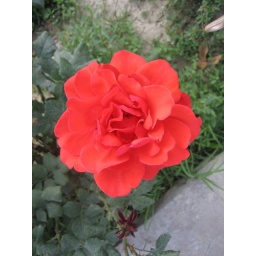
Apparently Afghans are very into their gardens. Certainly the gardens around the house and the office are quite beautiful.